Endoceras

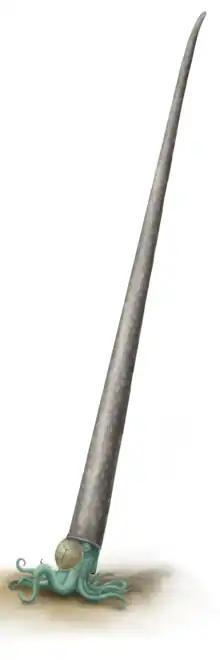
Life restoration of "Endoceras giganteum"

A specimen of "Endoceras giganteum" at the Museum of Comparative Zoology measures as preserved. The most recent estimate puts its complete size at approximately . This would make it the largest cephalopod by length in the fossil record. There is additionally an unconfirmed report of a shell that was destroyed.